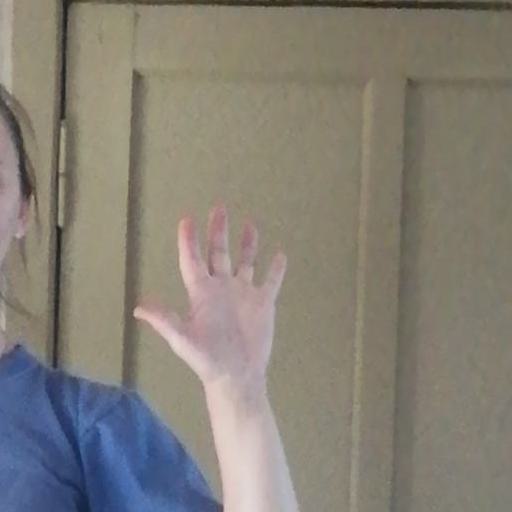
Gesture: palm